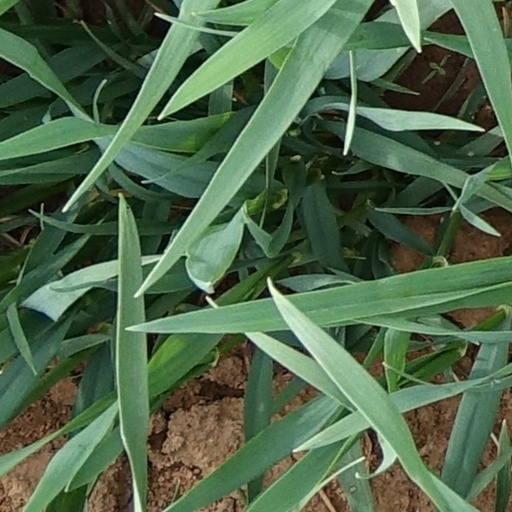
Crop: wheat